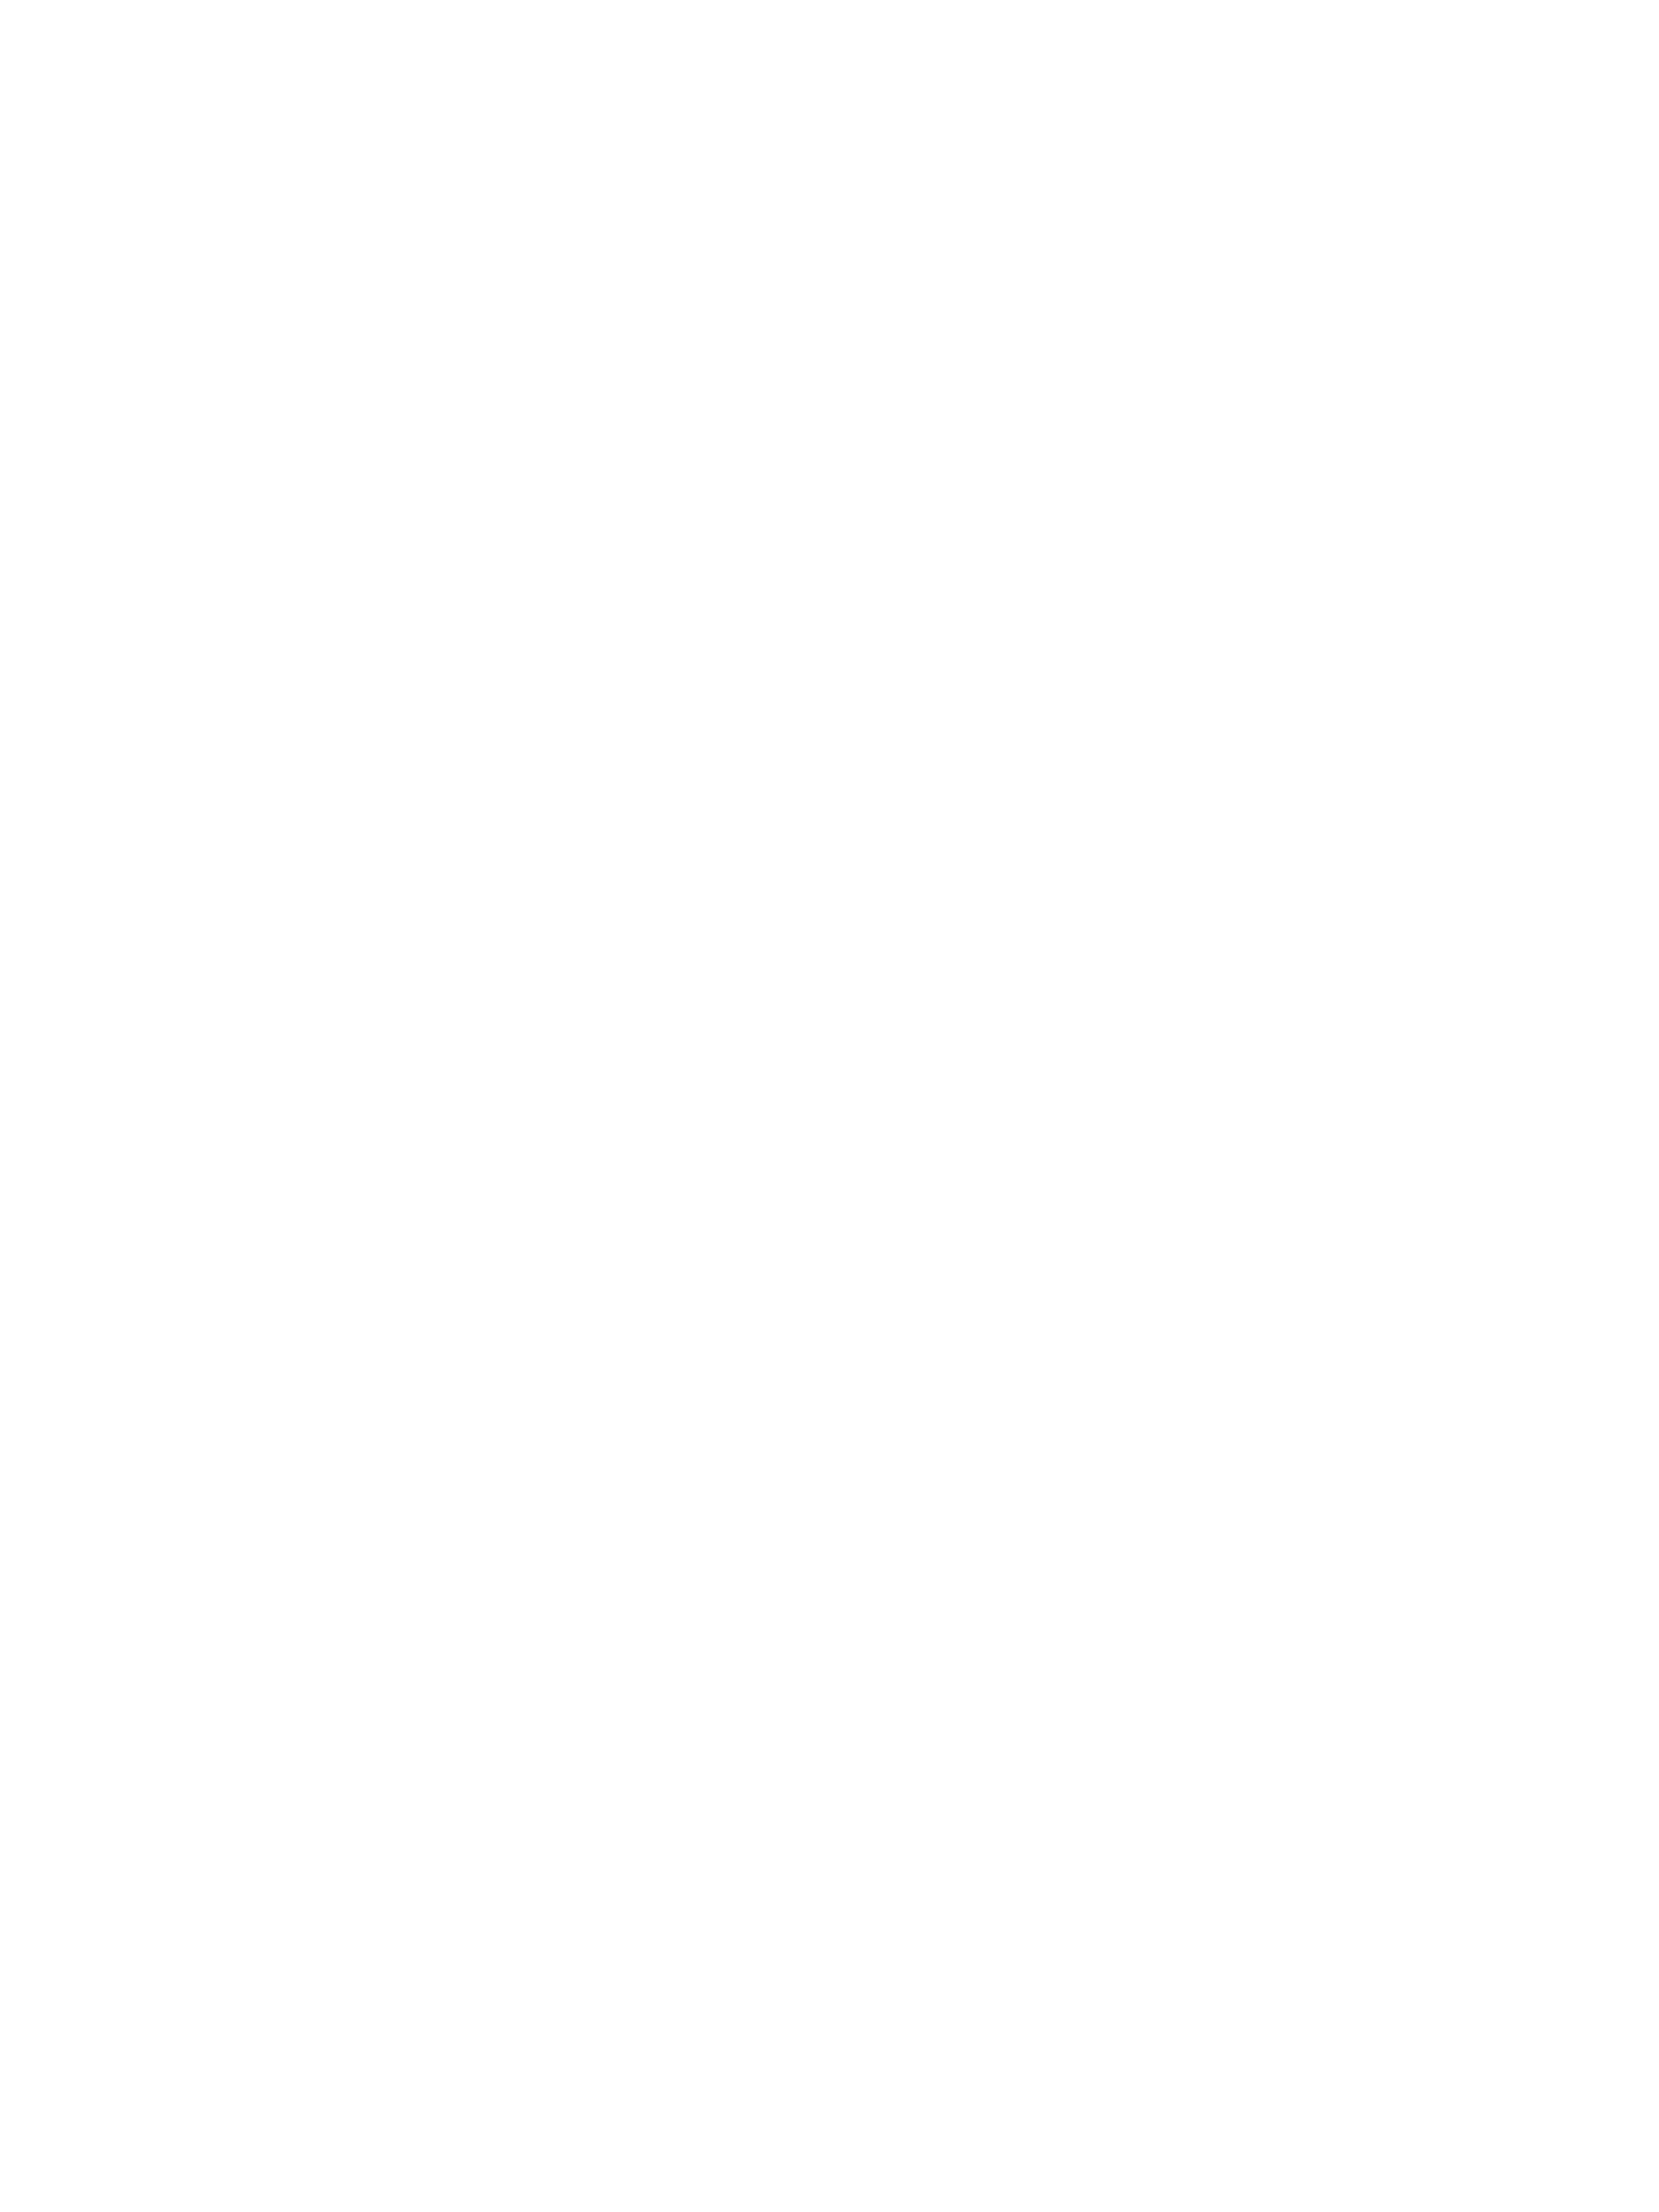
line, product